Gewerbeschule (Zurich)

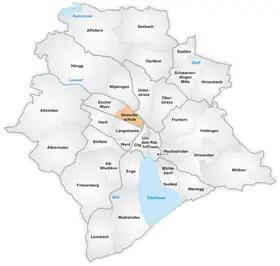
The quarter of Gewerbeschule in Zurich.

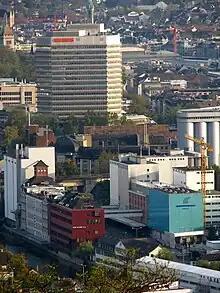
Limmatplatz with Migros building, seen from Waidberg

Gewerbeschule is a quarter in Industriequartier (District 5) in Zurich.